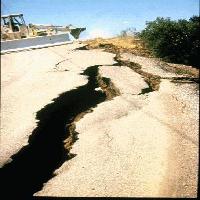
Weather: sun or clear